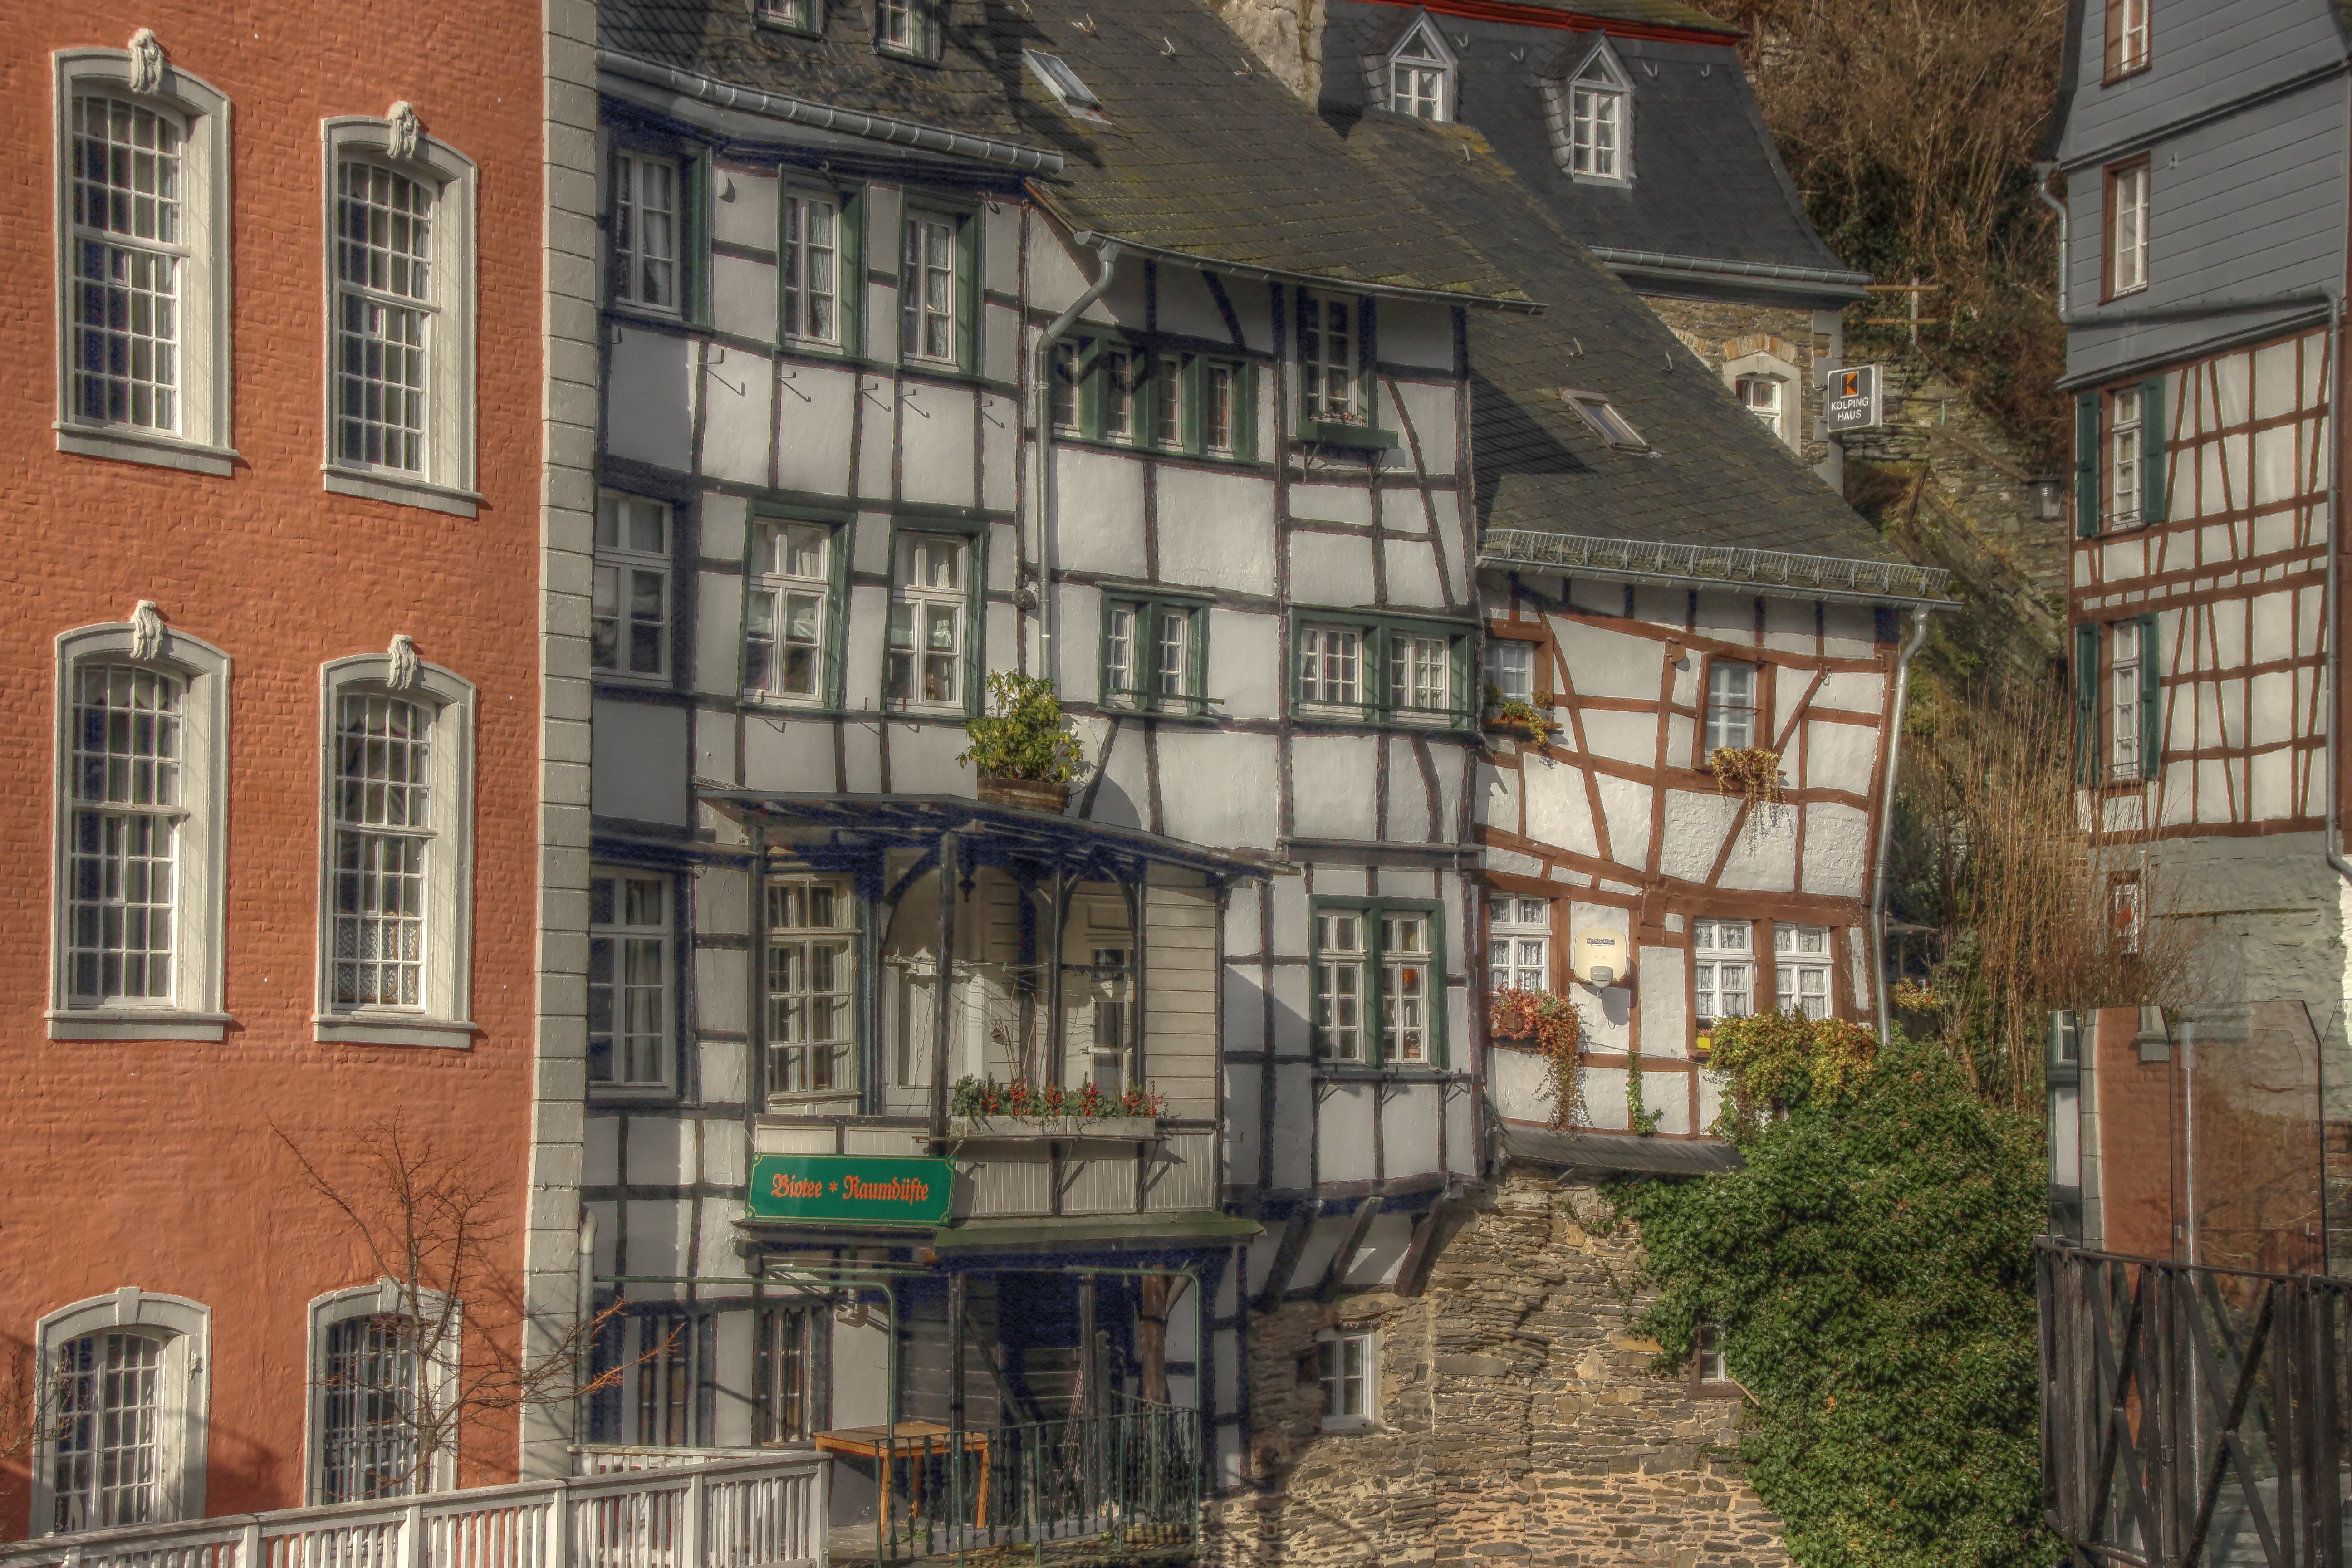
architecture, house, window, town, old, city, home, wall, monument, downtown, facade, property, apartment, waterway, old town, hdr, homes, germany, tradition, condominium, neighbourhood, fachwerkhaus, truss, fachwerkh user, askew, urban area, monschau, residential area